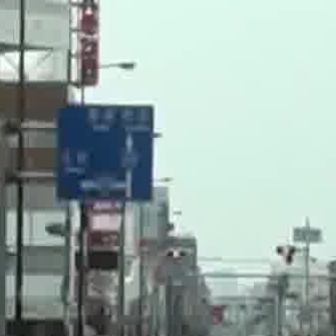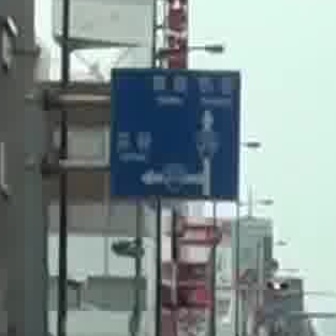
  Please identify the target specified by the bounding box [54,100,151,197] in the first image and locate it in the second image. Return the coordinates in [x_min,y_min,x_max,y_max] format.
Answer: [108,66,240,198]